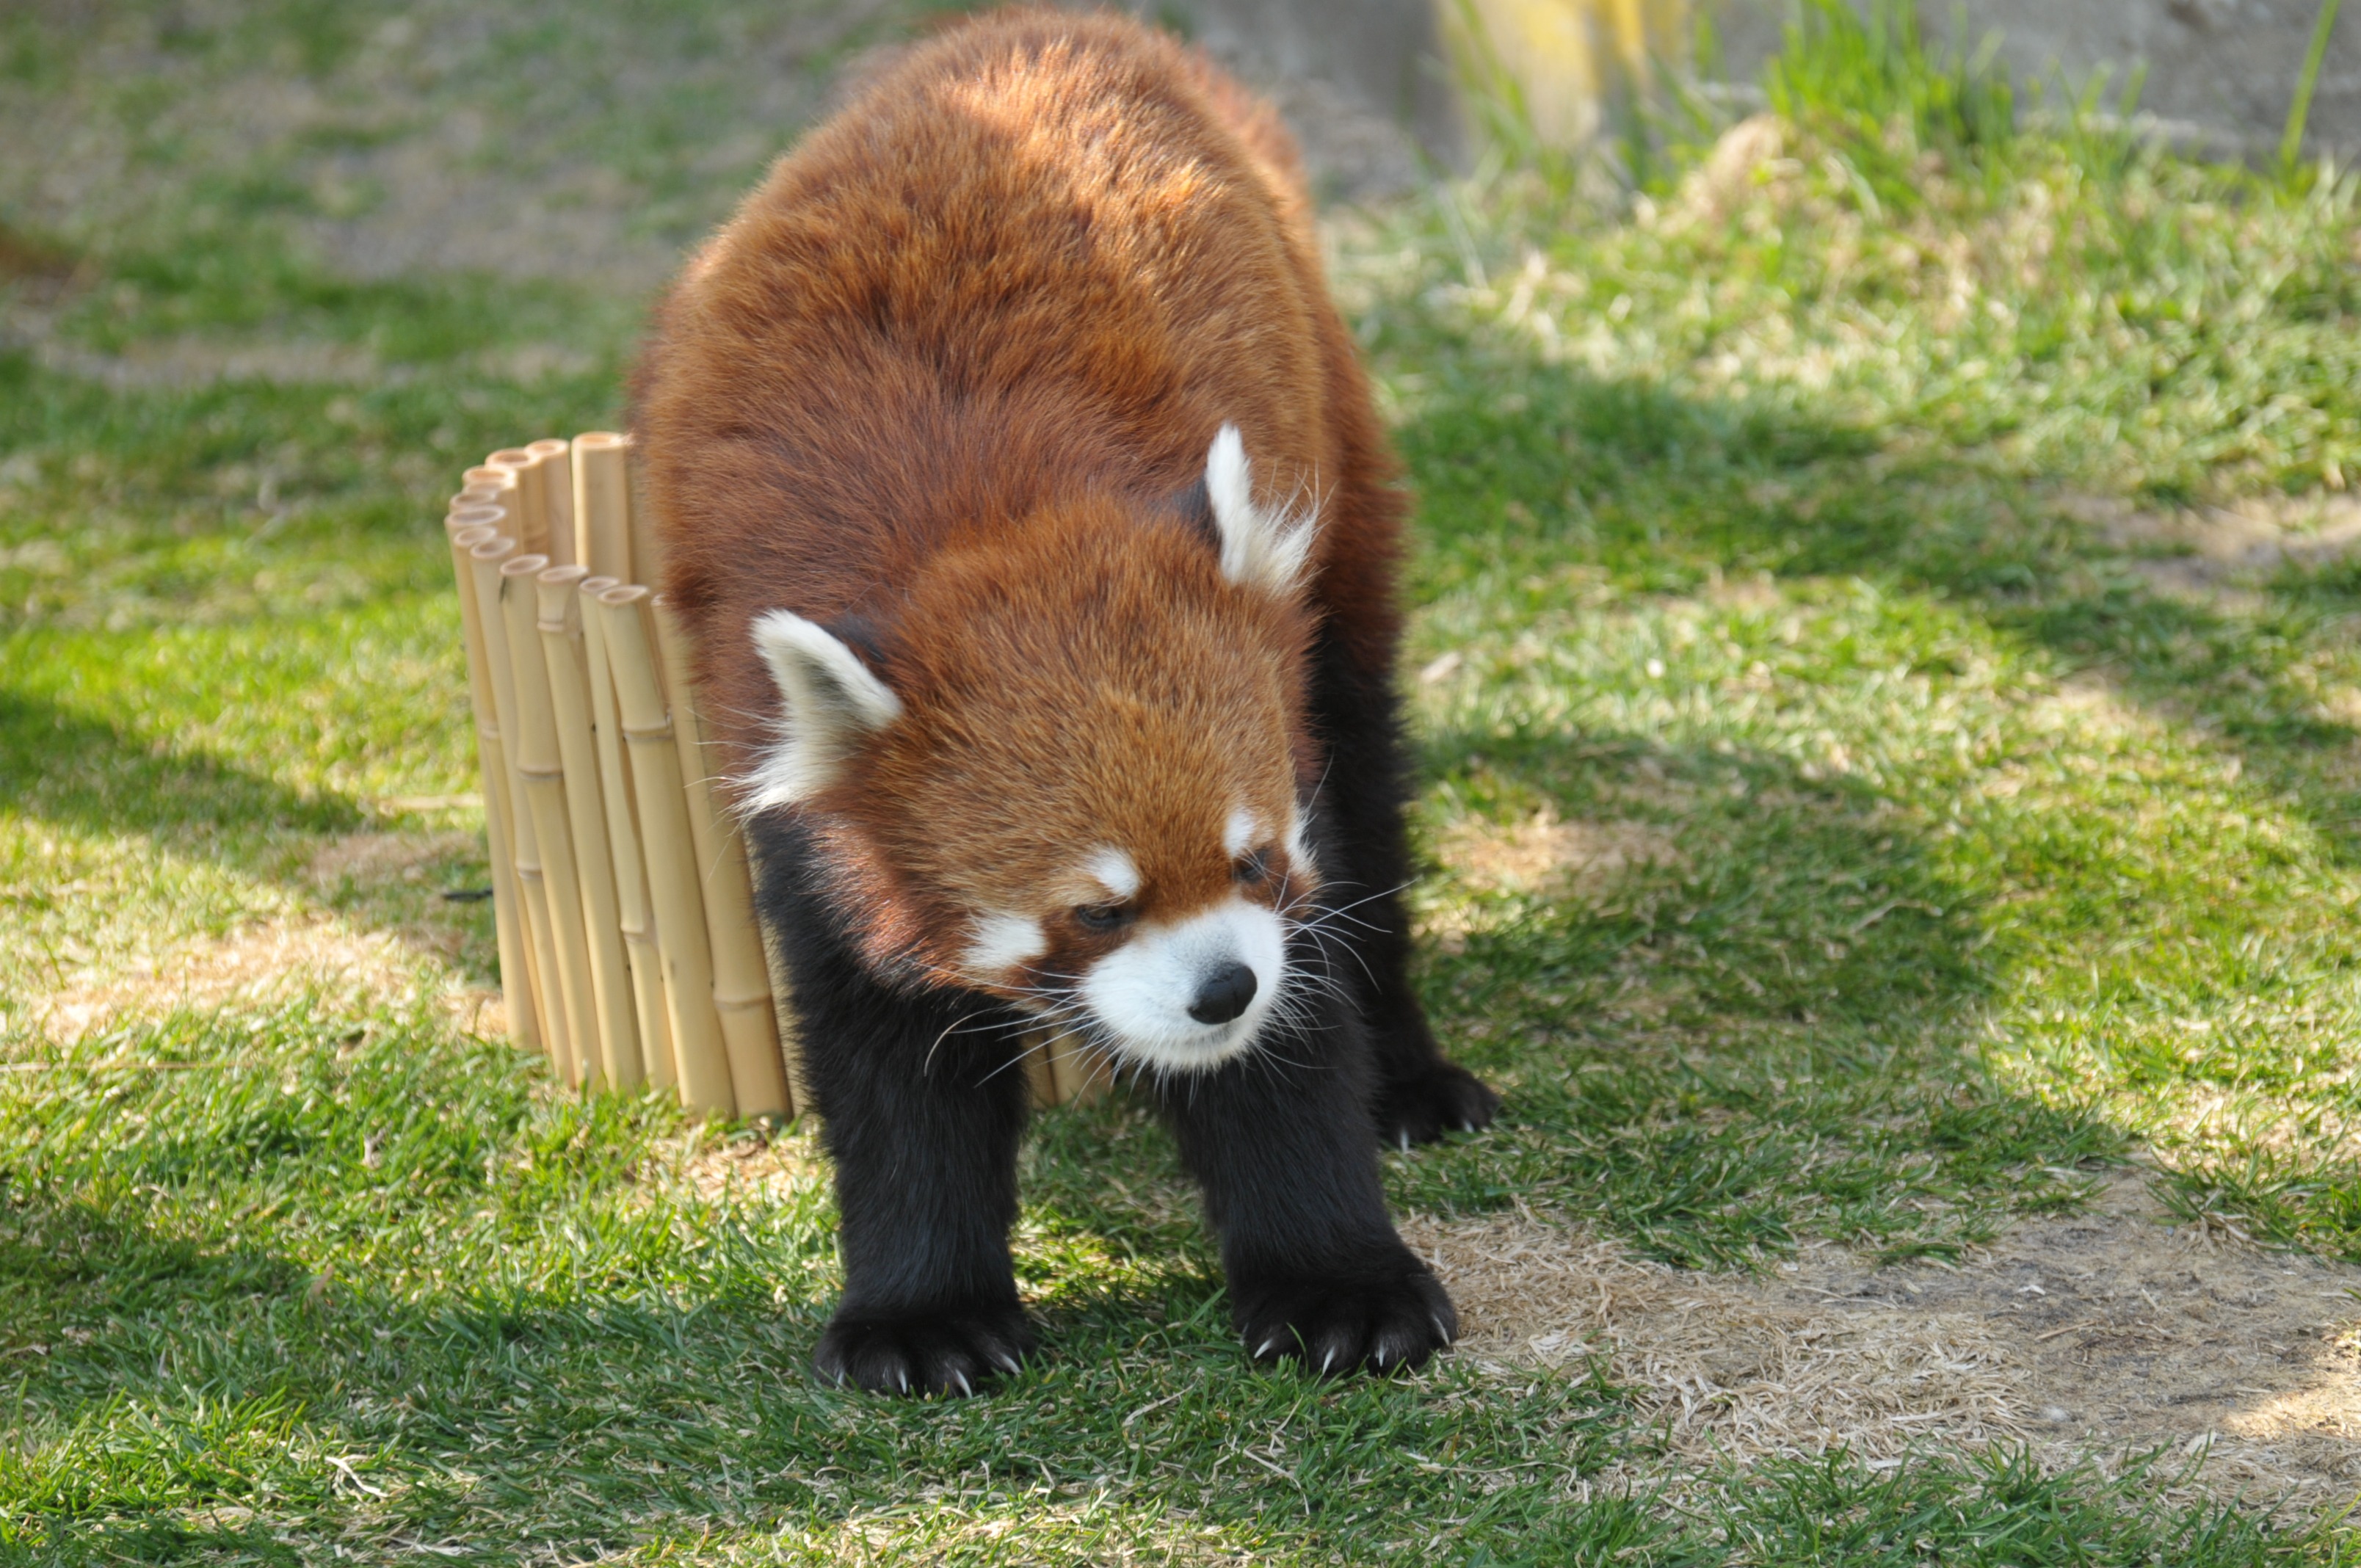
bear, wildlife, zoo, mammal, fauna, red panda, vertebrate, cute animals, giant panda